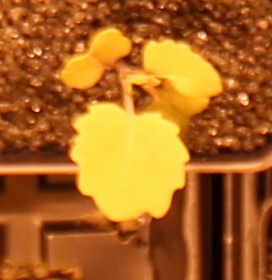
Label: Canola